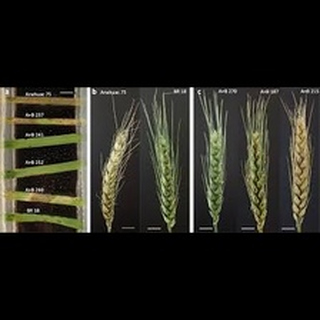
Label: wheat_blast